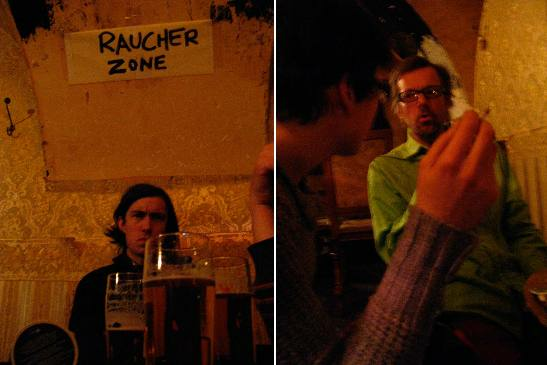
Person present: No